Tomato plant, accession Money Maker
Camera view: bottom (45 deg); turntable rotation: 300 degrees
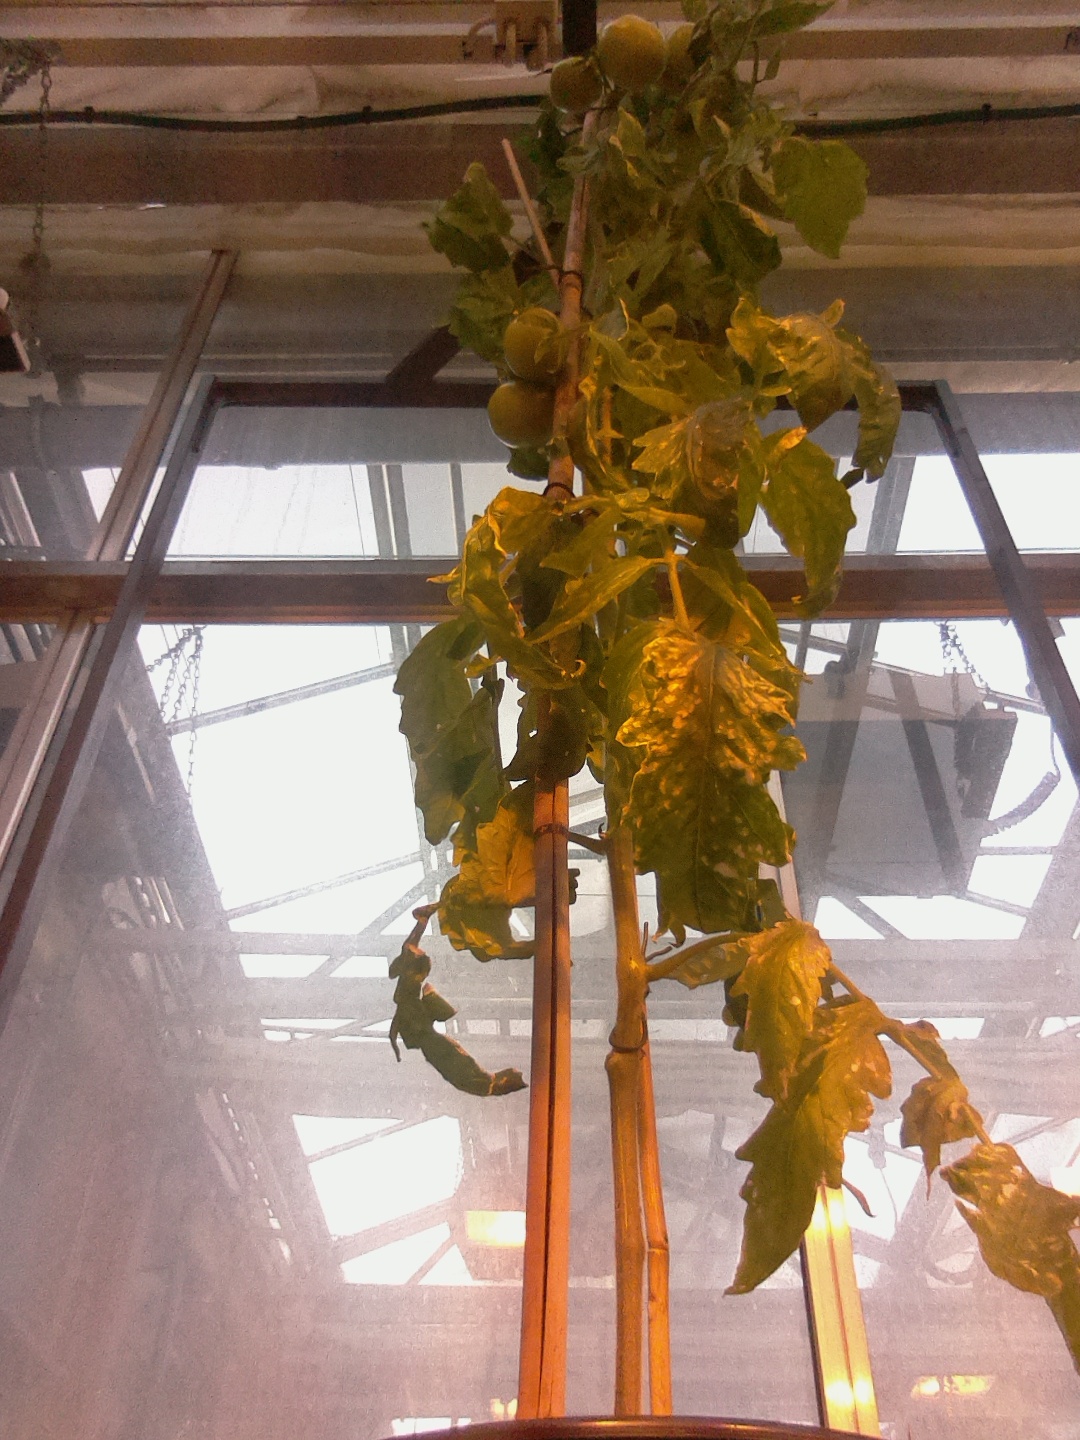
BBCH growth stage 79: 90% -100% of final fruit size